White-tailed eagle

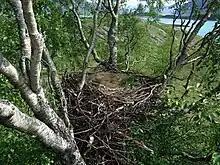
An unoccupied white-tailed eagle nest in Norway. Despite the preferable location, it is likely an alternate nest.

Mammals are usually a quite secondary component of the diet. Although usually better represented than other non-fish and birds prey, their regional importance is variable. In known dietary studies, the mammalian contribution can vary from 0.49% to 41% of prey by number. When mammals are most significant to the diet, it usually due to local white-tailed eagles preying on rabbits and hares with some regularity. While mountain hares ("Lepus timidus") only comprise 1.4% of total prey in Finland, the proportion of mountain hares in the diet of White-tailed Eagles taken from Norway to Scotland is around 20.3%, which indicates that White-tailed Eagles are, when necessary, well capable of hunting on land and catching hares. Other studies from Scotland indicate mountain hares along with the European rabbit ("Oryctolagus cuniculus") were found to contribute as much as nearly 20% to 40% of the diet at times. A similar contribution of European hares ("Lepus europaeus") was found in the diet of Austria, where hares were the leading prey species making up 24.35% of 349 prey items (with mammals making up 34.67% of the overall diet). In studies from Germany, European hares were taken fairly often but were numerically secondary prey. These rabbits and hares have average mature weights from in rabbits, for mountain hares,